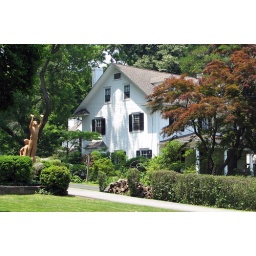
A statue of a boy praising in the yard by a nice house near Bala-Cynwyd, PA